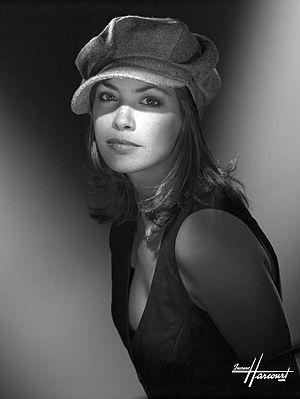
Bérénice Bejo photographié par Studio Harcourt Paris
Bérénice Bejo, née le 7 juillet 1976 à Buenos Aires, est une actrice franco-argentine.